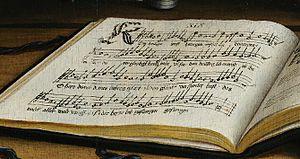
Les Ambassadeurs est un double portrait de Jean de Dinteville bailli de Troyes, seigneur de Polisy et ambassadeur français et Georges de Selve ecclésiastique, érudit et diplomate français, peint par Hans Holbein le Jeune en 1533, actuellement conservé à la National Gallery de Londres. Le tableau est signé et daté en bas à gauche, dans une zone d'ombre : IOANNES HOLBEIN PINGEBAT 1533.